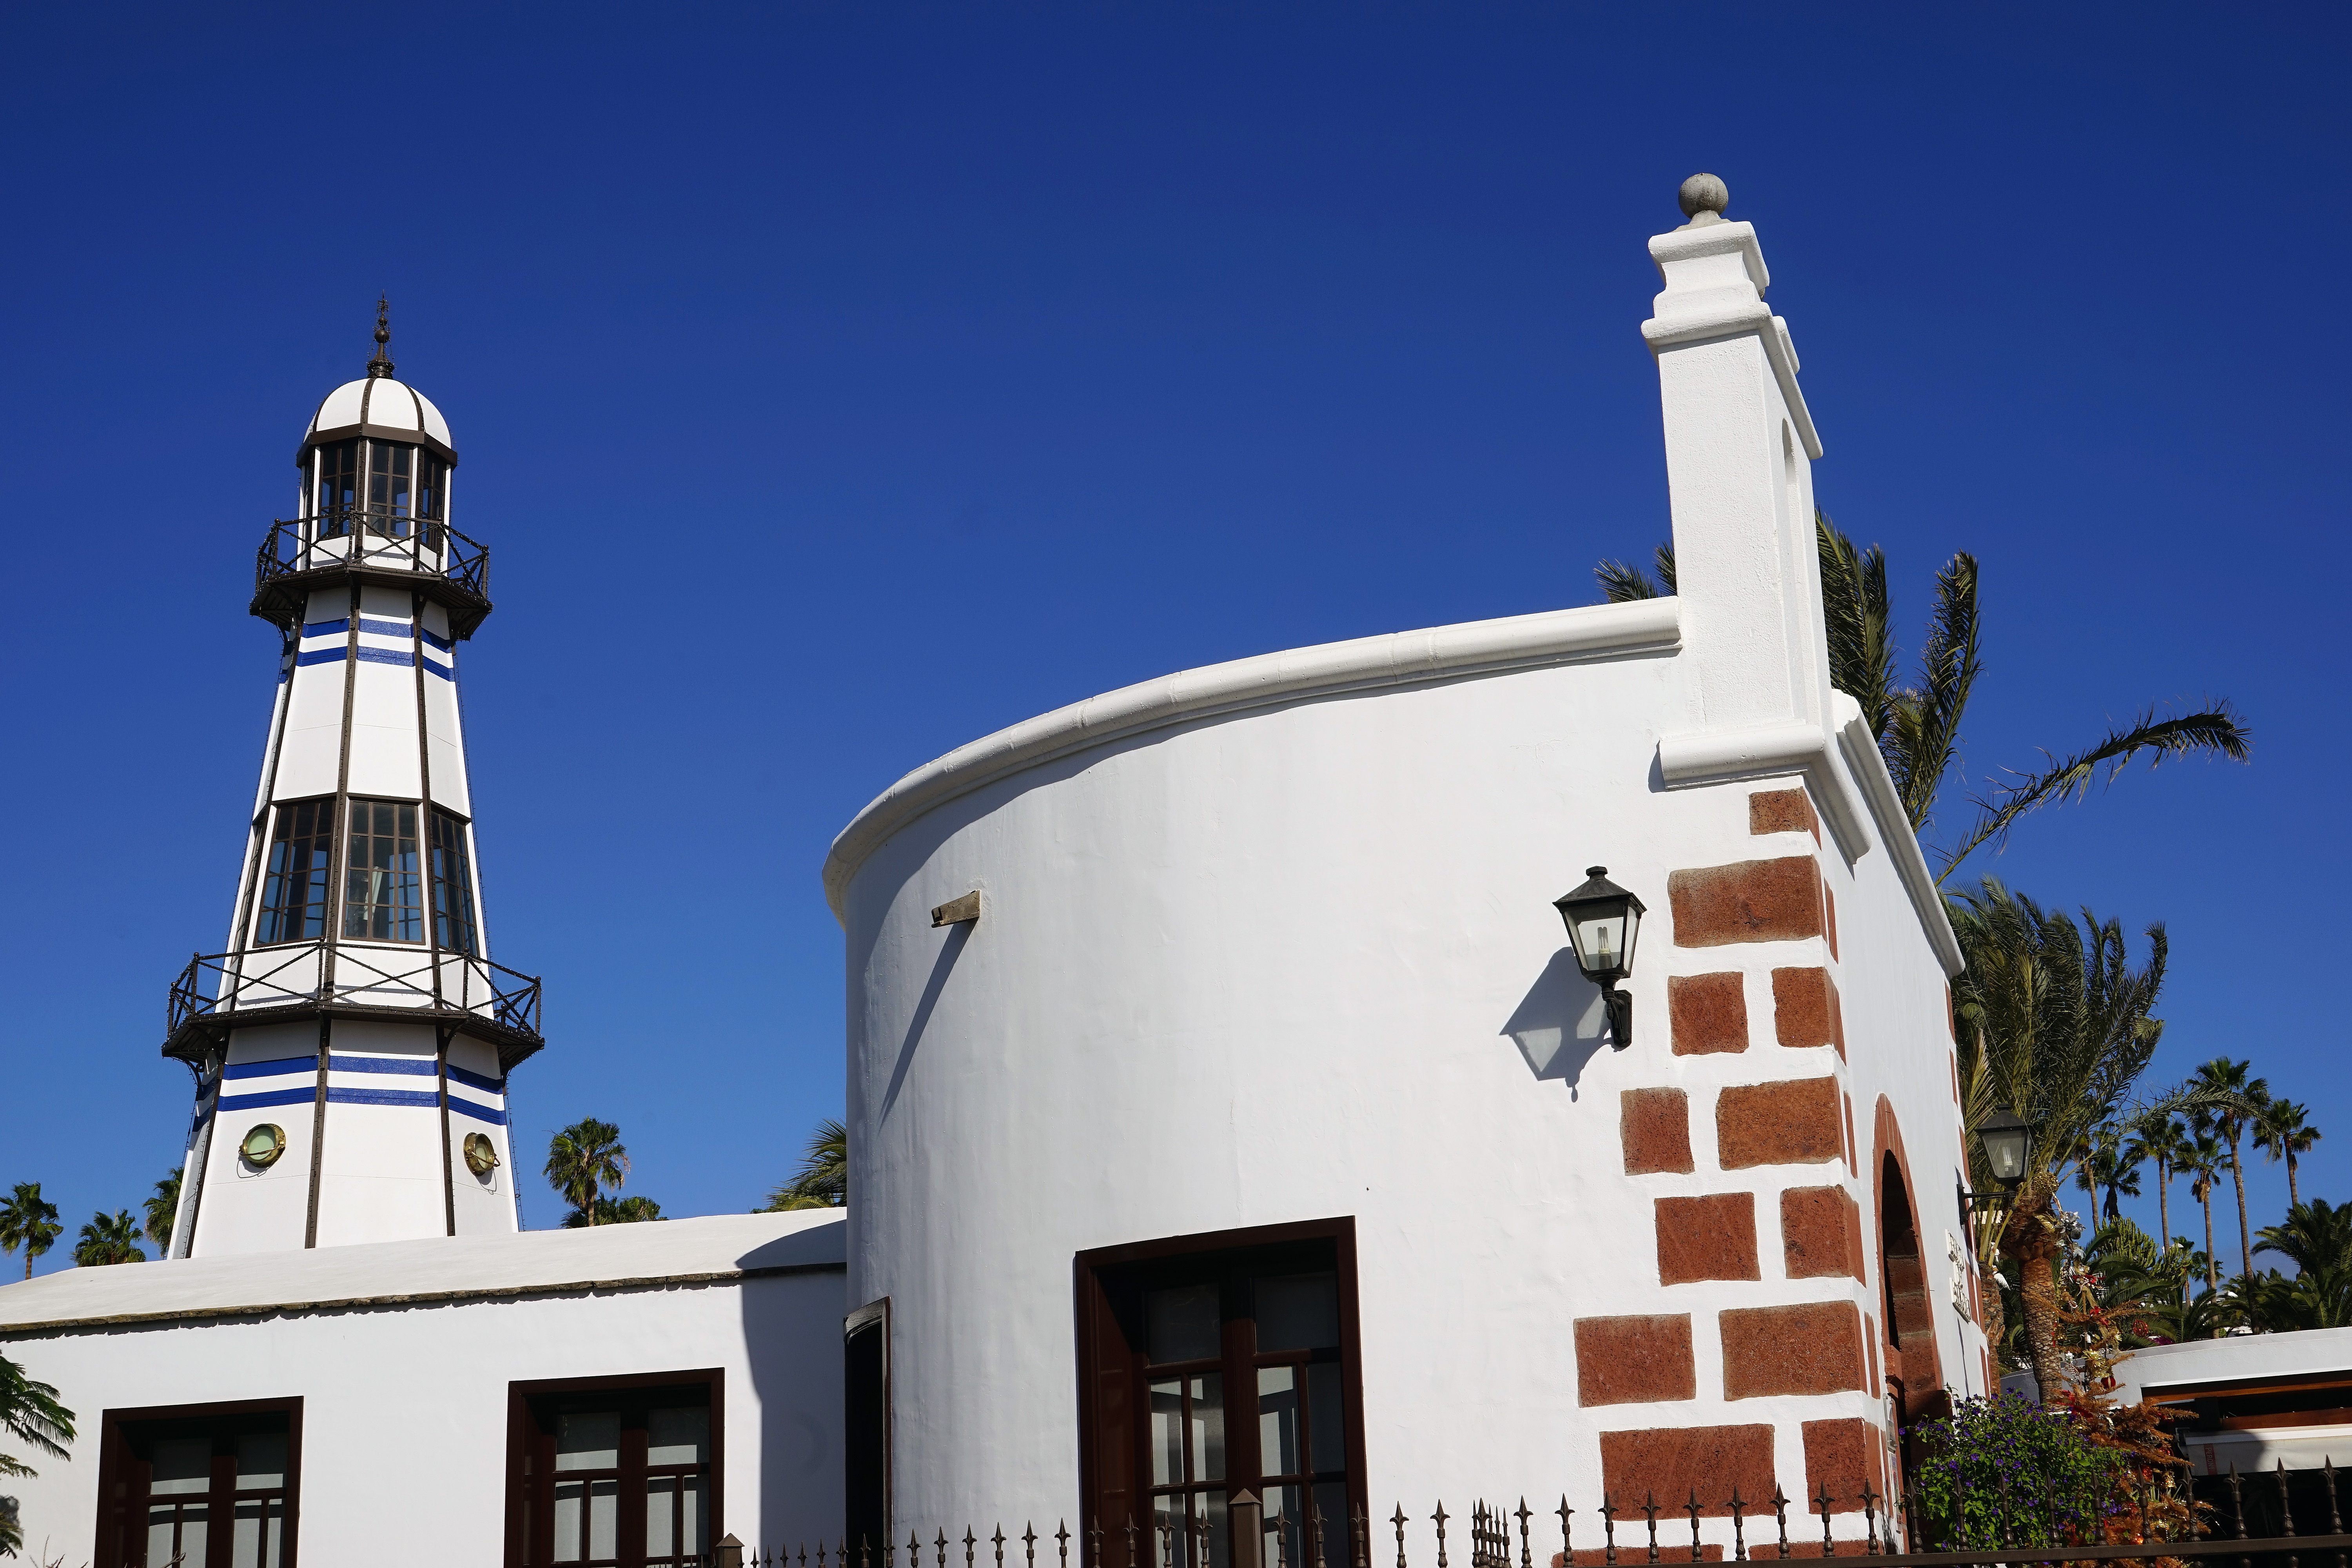
lighthouse, architecture, sky, building, tower, landmark, facade, church, port, place of worship, lanzarote, puerto del carmen